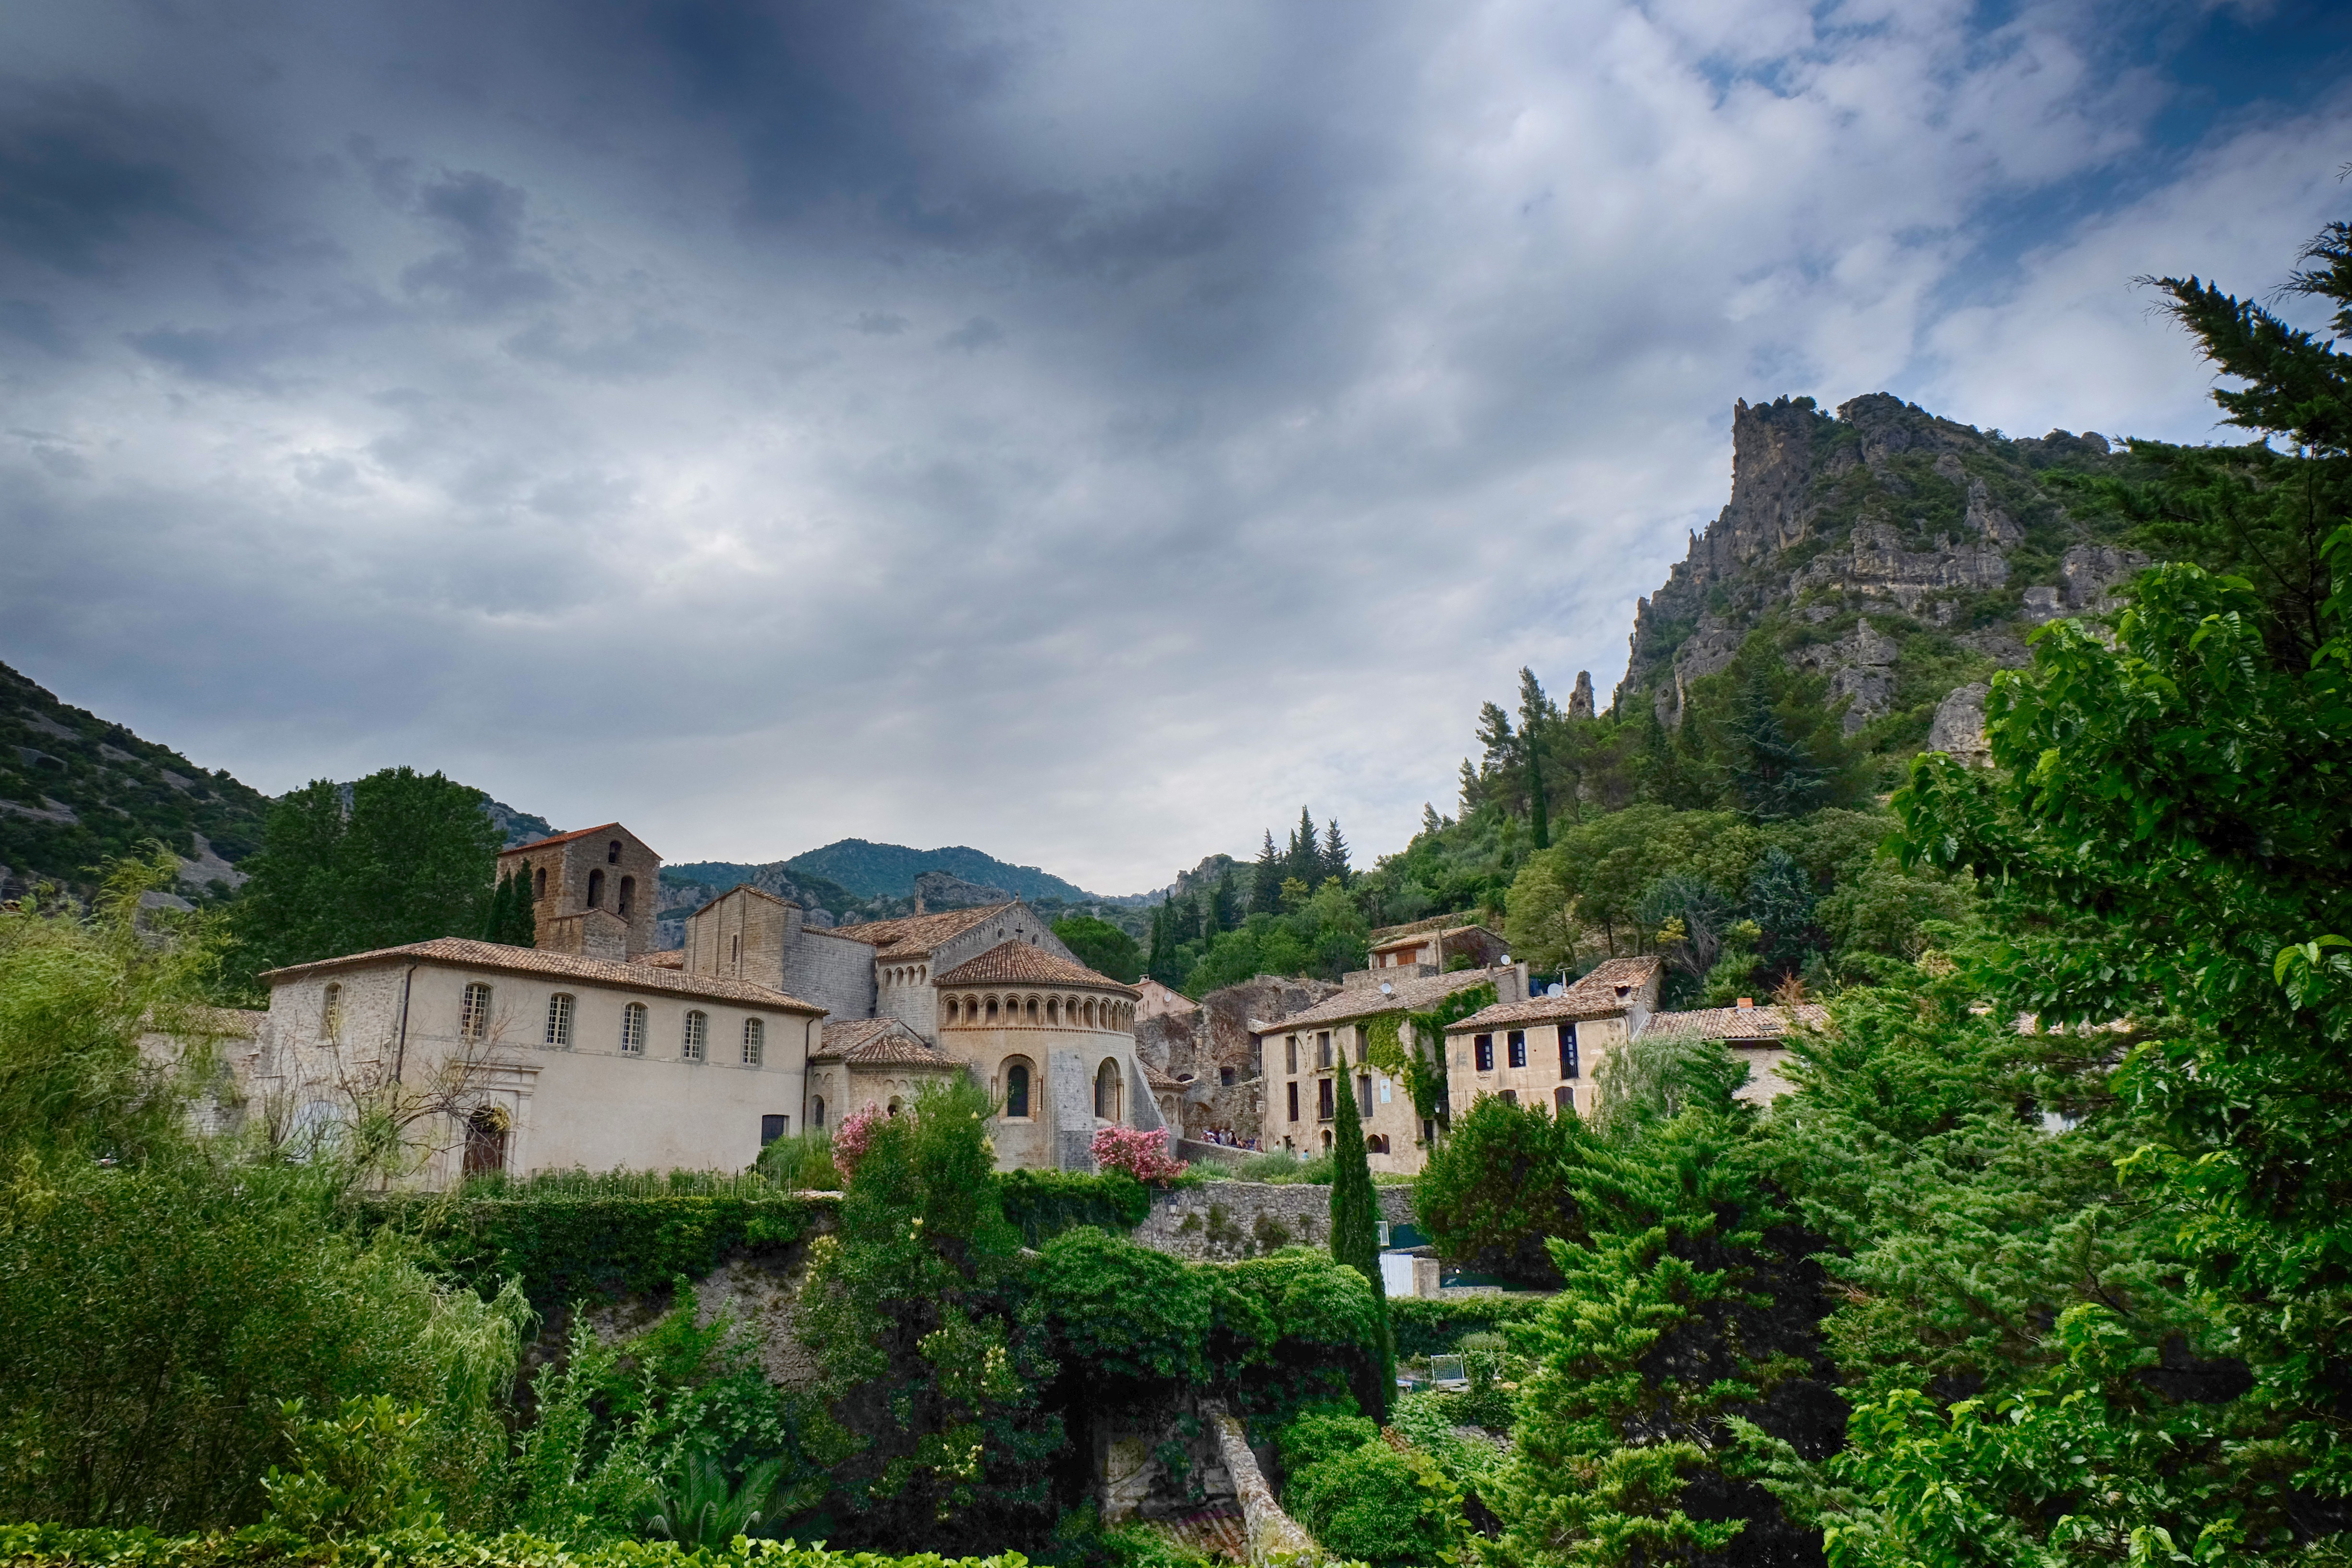
landscape, mountain, hill, mountain range, village, france, estate, rural area, saint guilhem